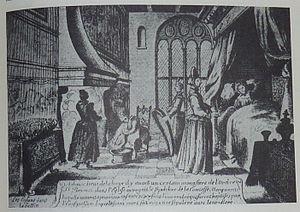
Pieter van den Keere, ou Petrus Kaerius en latin, est un graveur et cartographe néerlandais né en 1571 à Gand et mort en 1646 à 75 ans.